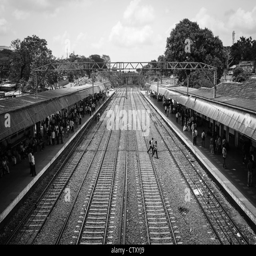
people crossing the train tracks at railway station